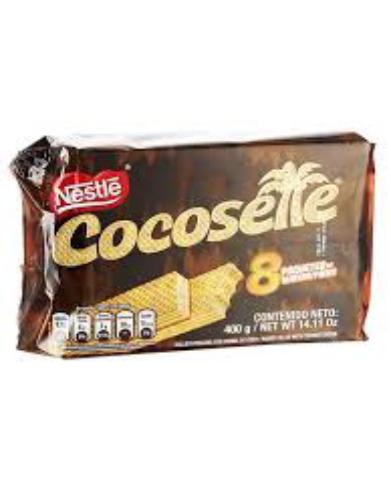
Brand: Cocosette
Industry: Food